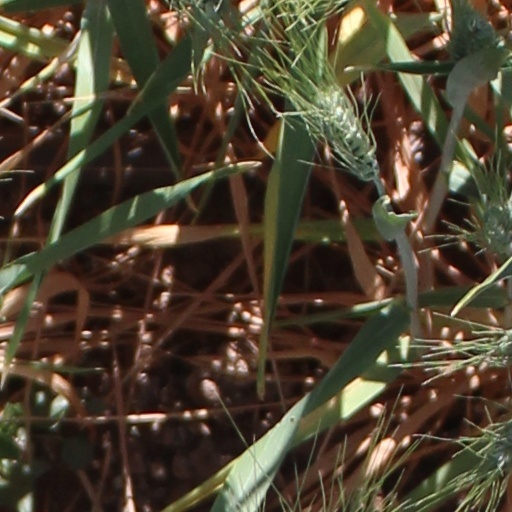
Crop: wheat